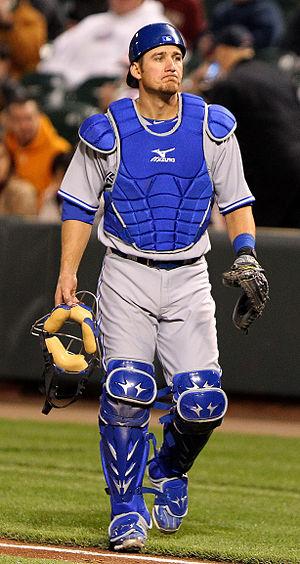
Jeffery Stephen Mathis est un receveur de la Ligue majeure de baseball.